Summer Lee

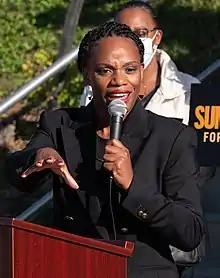
Lee announcing her congressional campaign

In October 2021, Lee announced her candidacy for Pennsylvania's 18th congressional district after the incumbent representative, Mike Doyle, announced his retirement. After Pennsylvania's new congressional districts were chosen in February 2022, most of the old 18th district, including Pittsburgh as well as parts of the Mon Valley and Westmoreland County, became the 12th district, and Lee announced she would run there.